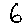
Label: 6